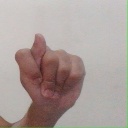
अक्षर: ट